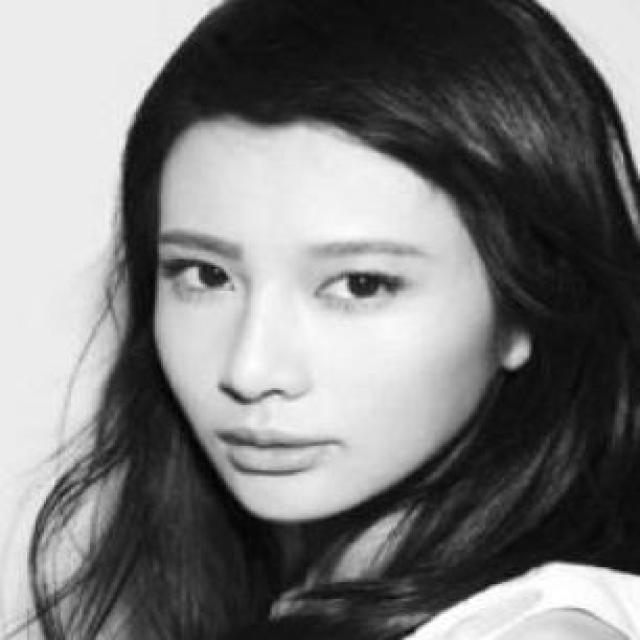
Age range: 21-44